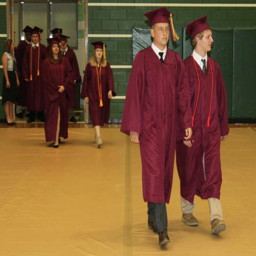
seniors make their way into the gymnasium for their graduation ceremony .